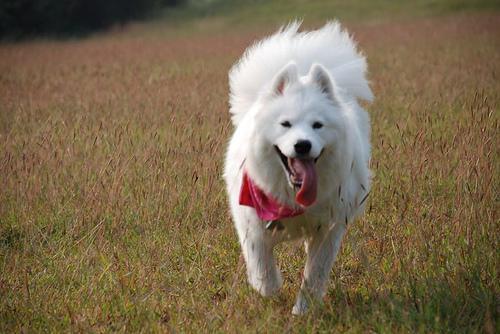
samoyed